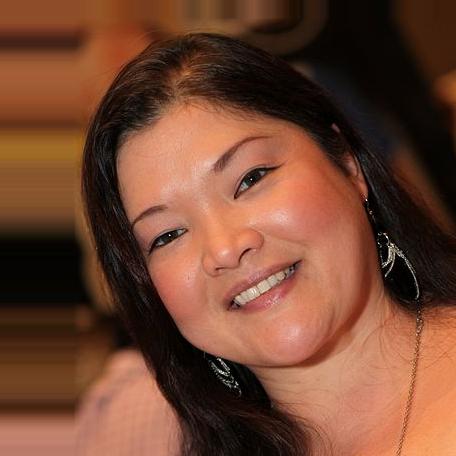
Age: 40